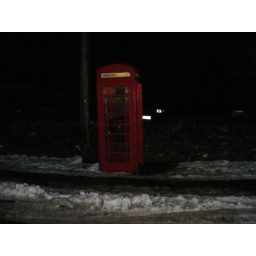
An old red phone box, in Horton in Ribblesdale, in the dales.